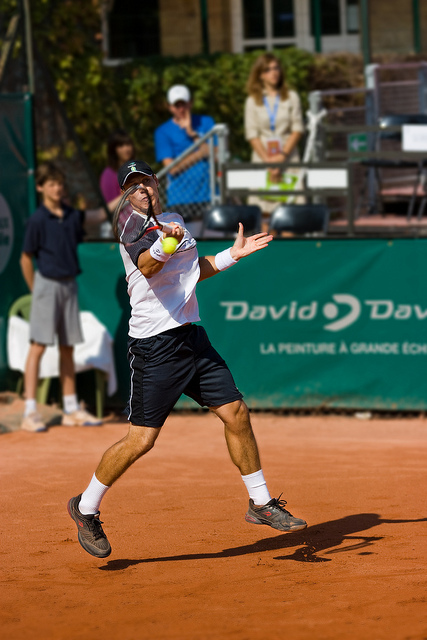
người đàn ông á trắng đang cầm vợt đánh tennis trước một số người quan sát